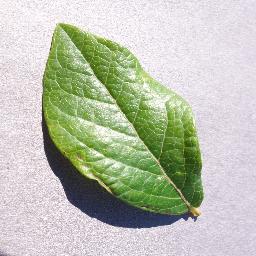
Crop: blueberry
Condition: healthy